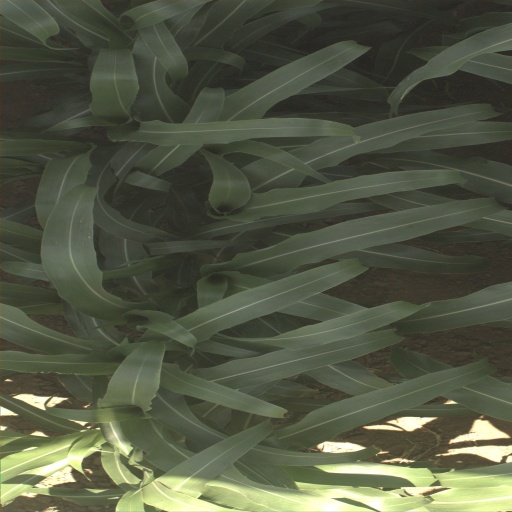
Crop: sorghum